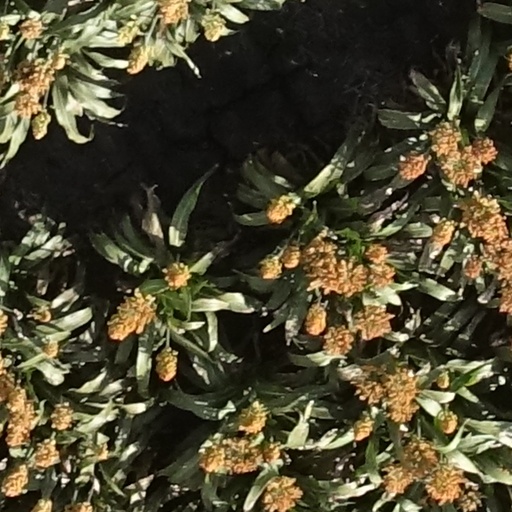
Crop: sorghum